Allen Jung

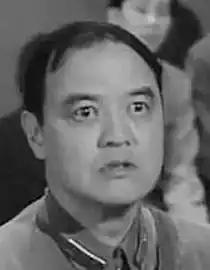
Publicity Photo of Allen Jung

Allen Jung (August 8, 1909 – September 12, 1982) was an American film and television actor who was active in Hollywood from the 1930s through the 1970s.